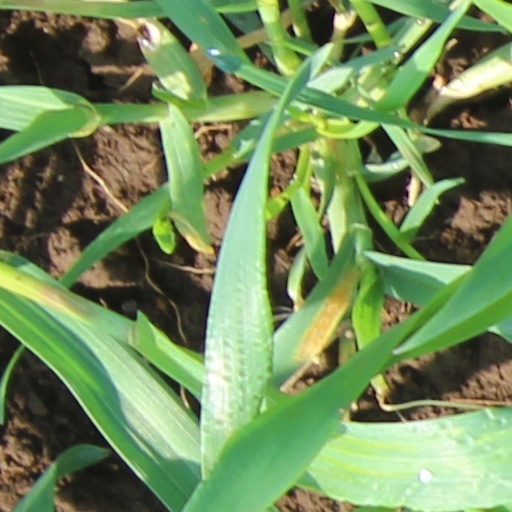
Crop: wheat